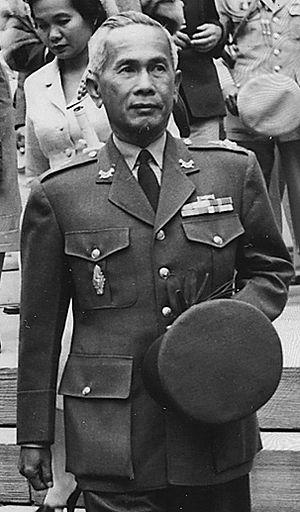
La Thaïlande n'est le « pays des Thaï » que depuis un millénaire environ. Avant l'arrivée des peuples thaï depuis le sud de la Chine, il a existé dans la région plusieurs royaumes indianisés successifs ou concurrents, d'ethnie môn, khmère ou malaise.